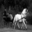
Label: horse